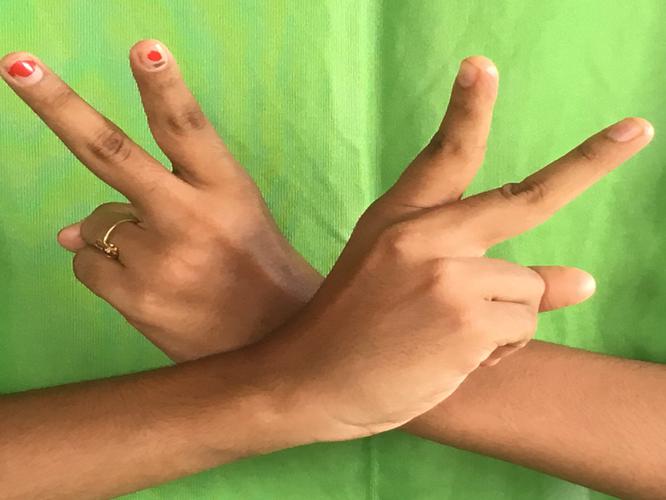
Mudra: Kartariswastika
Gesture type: double_hand